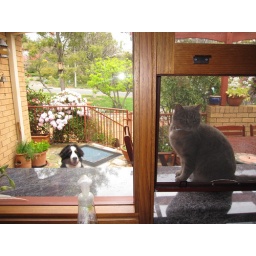
Charlie waiting to be let in at the kitchen window